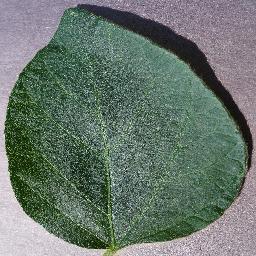
Label: Soybean___healthy